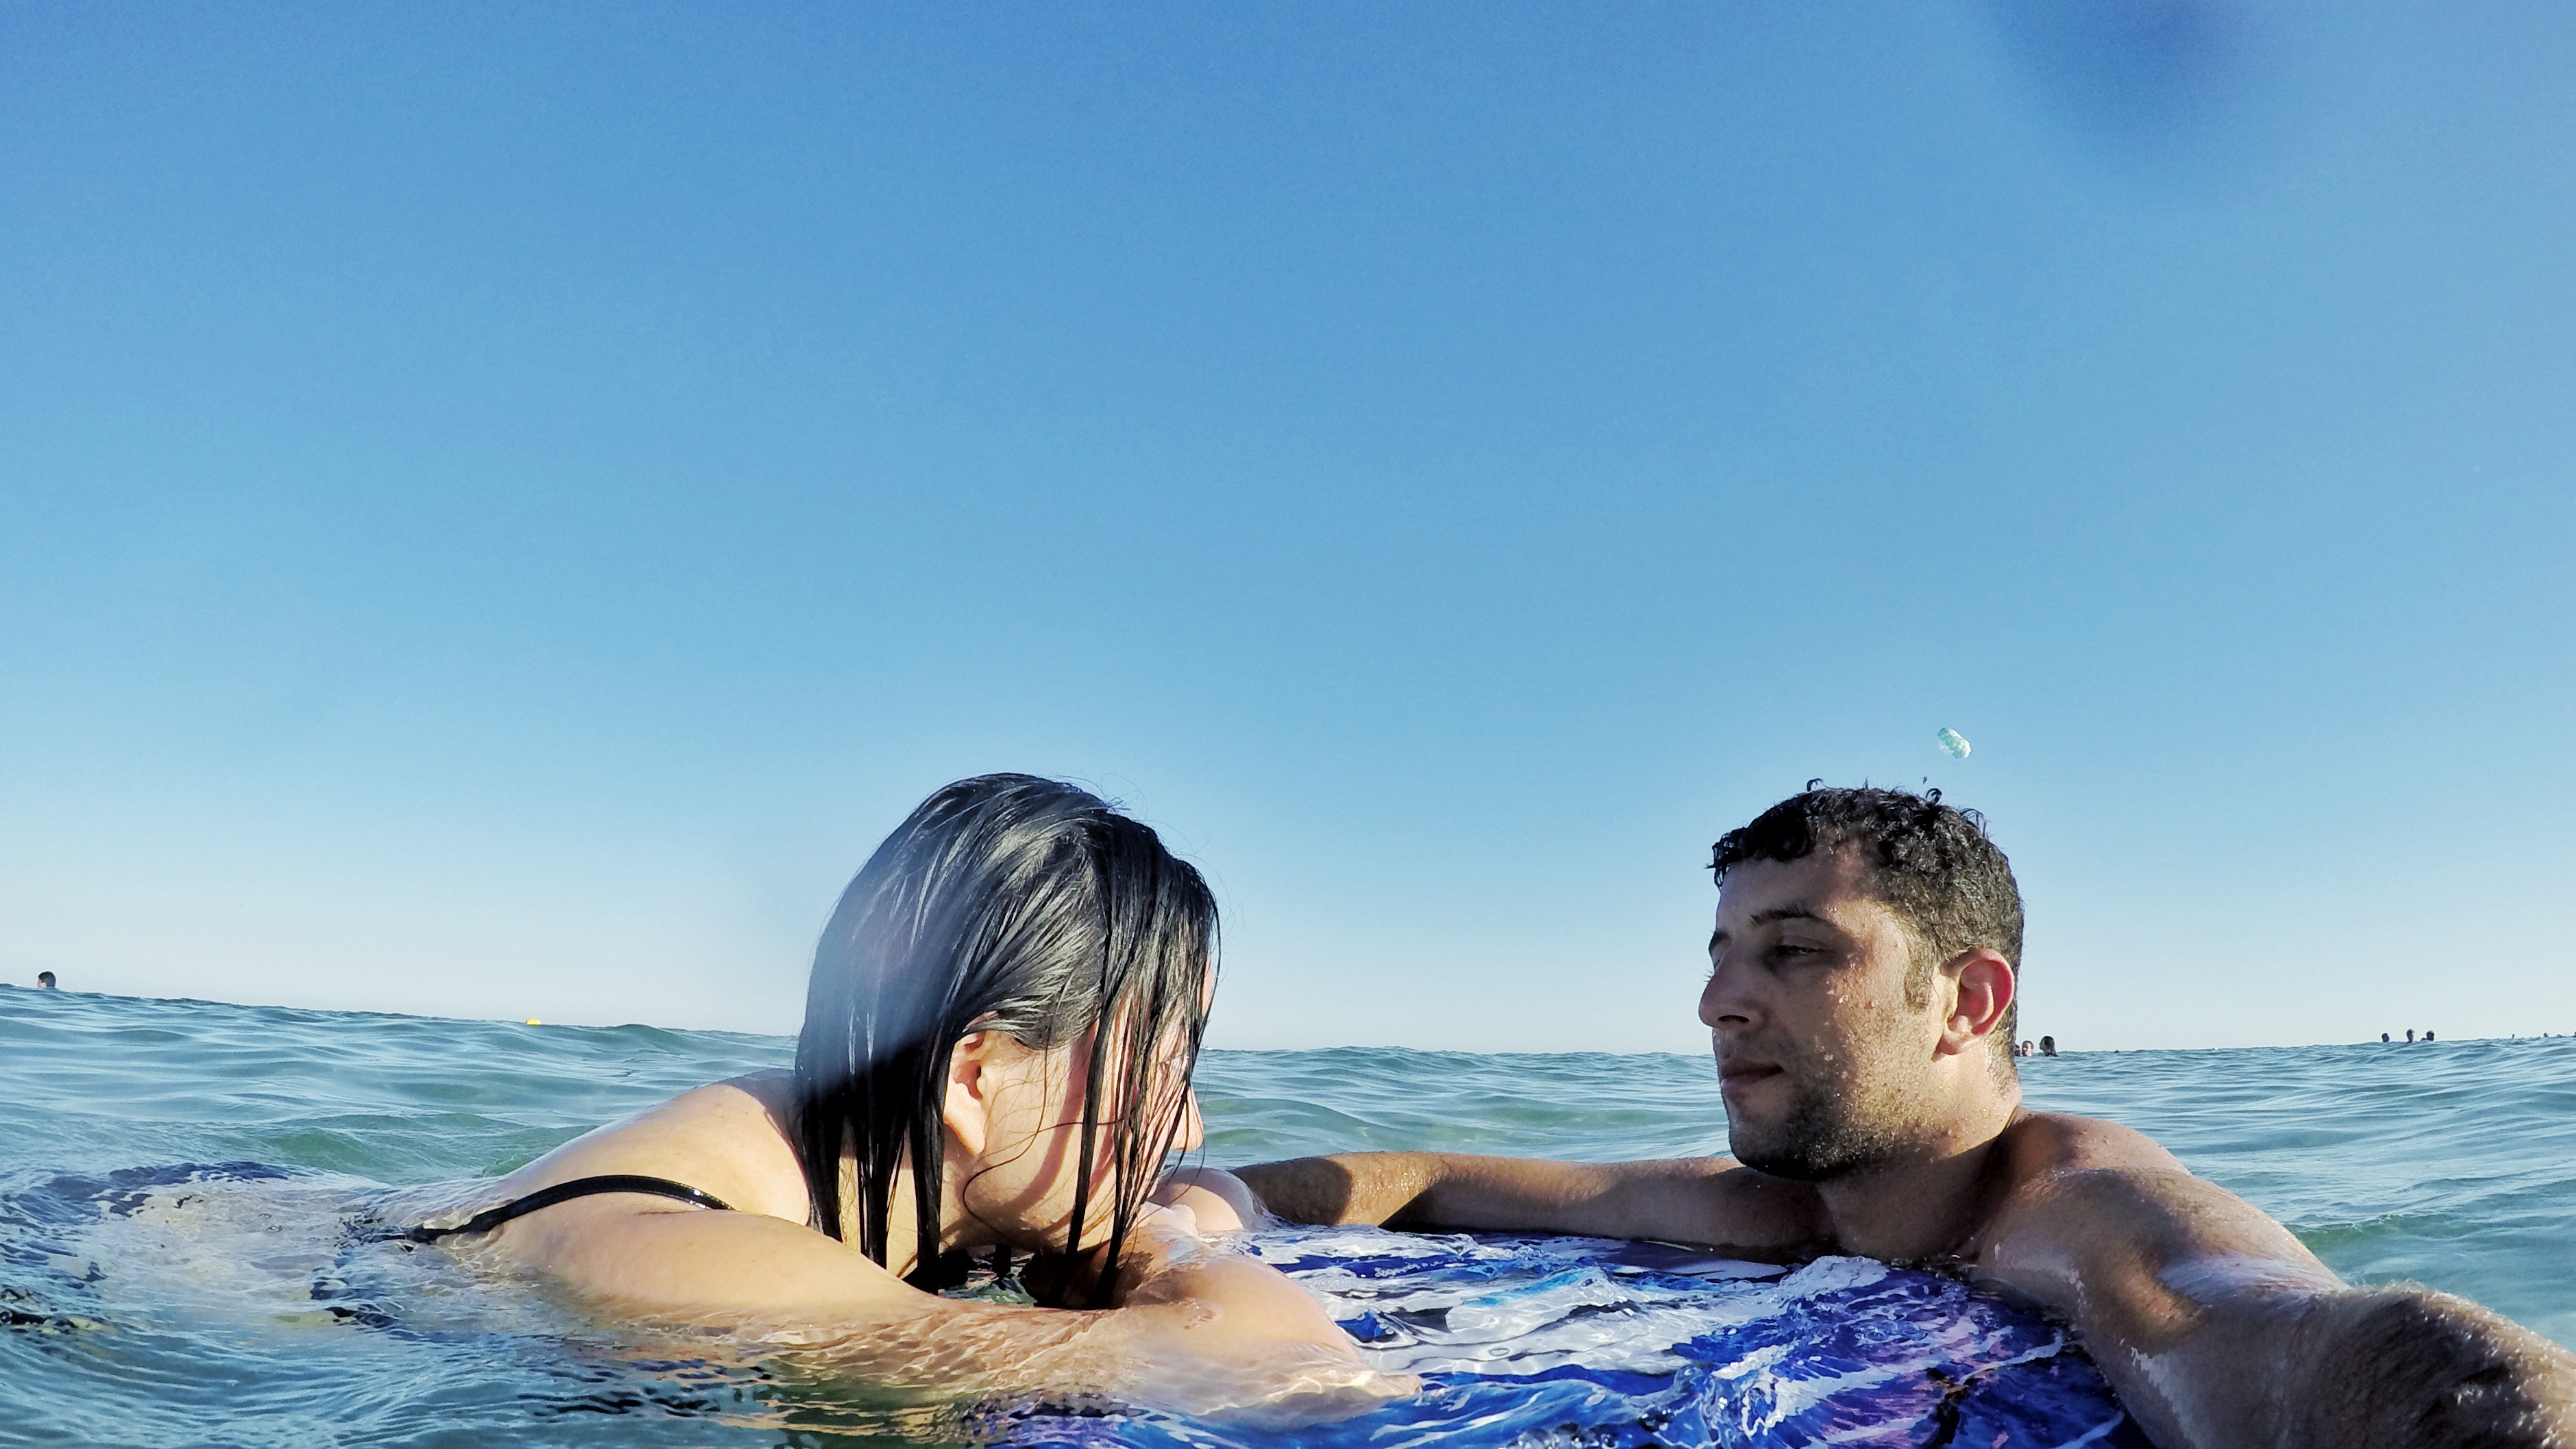
beach, sea, coast, ocean, wave, vacation, blue, photo shoot, surfing equipment and supplies